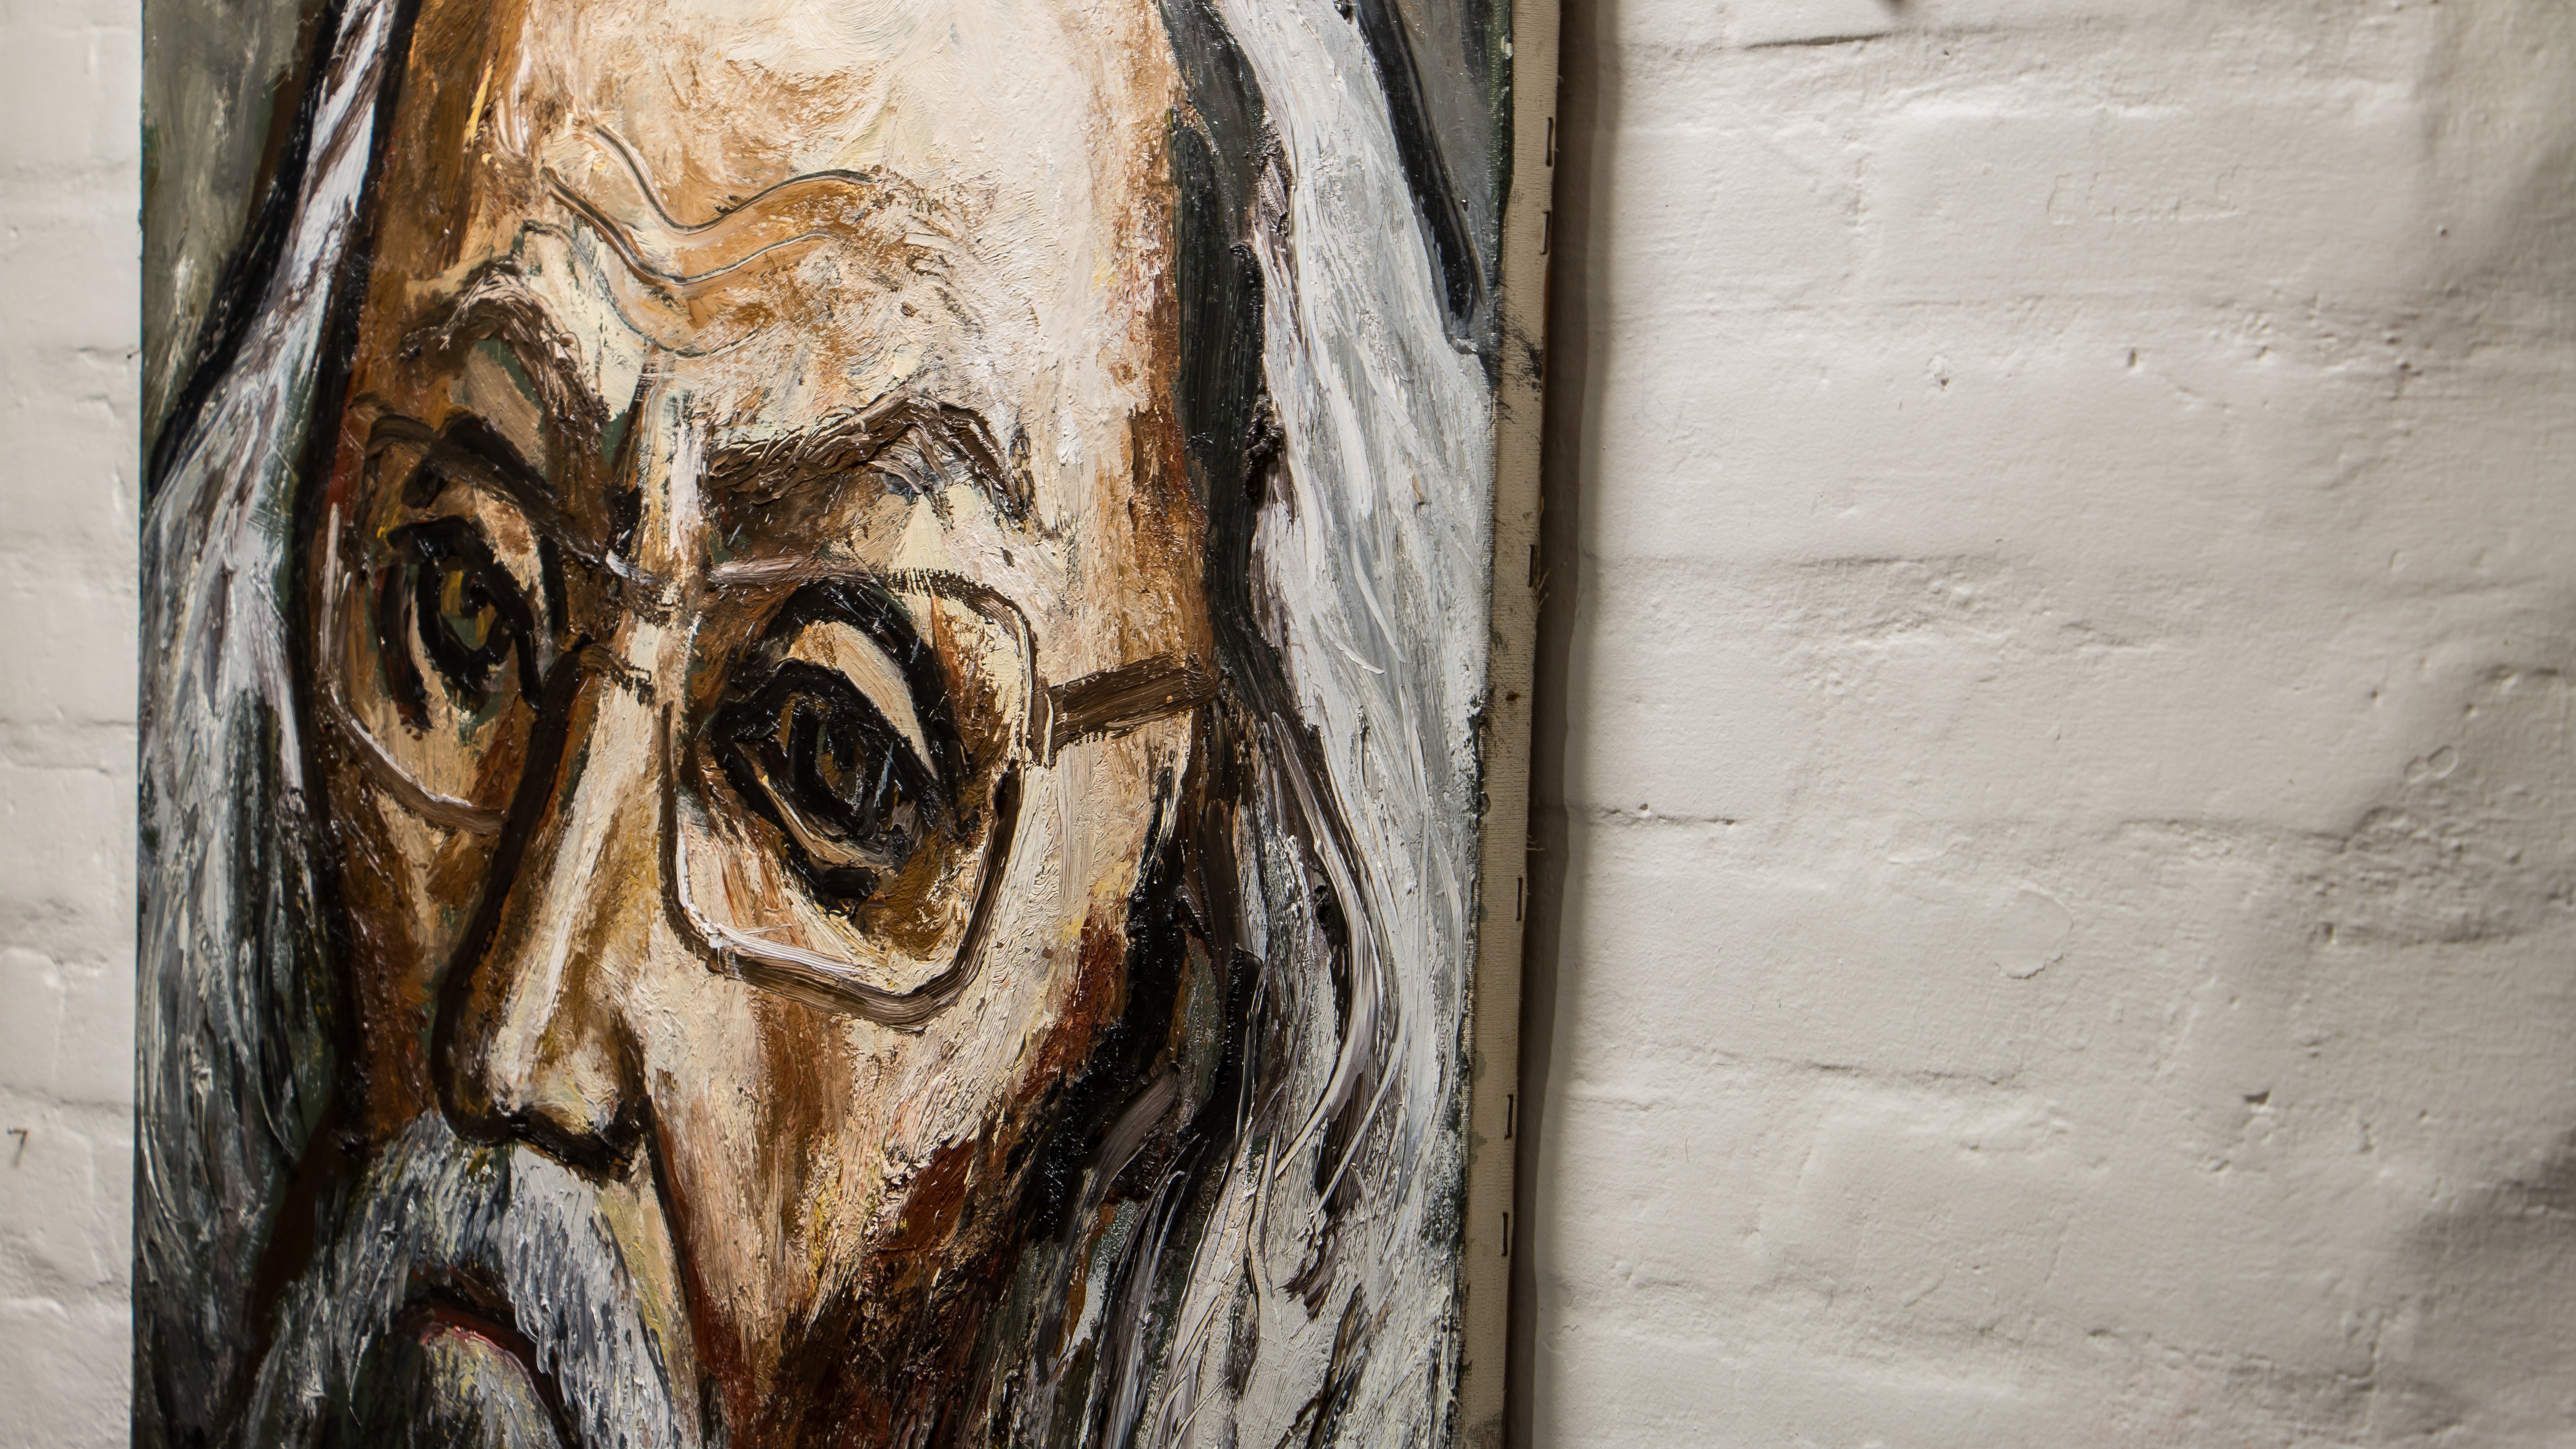
wood, wall, painting, pictures, street art, sculpture, art, sketch, drawing, temple, paintings, carving, brushes, modern art, ancient history